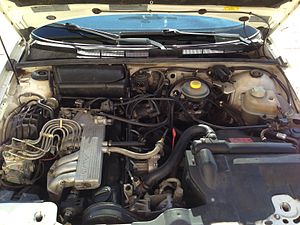
Audi 80 B4 / Tekniske data
5-cylindret benzinmotor i 2,3 E
Audi 80 B4 var en bilmodel fra Audi, som blev introduceret i september 1991 som den fjerde og sidste generation af den siden 1972 byggede modelserie Audi 80. Modellen var baseret på den i 1986 introducerede Audi 80 B3, som i forbindelse med modelskiftet blev kraftigt modificeret. For første gang kunne modellen også fås med V6-motor.